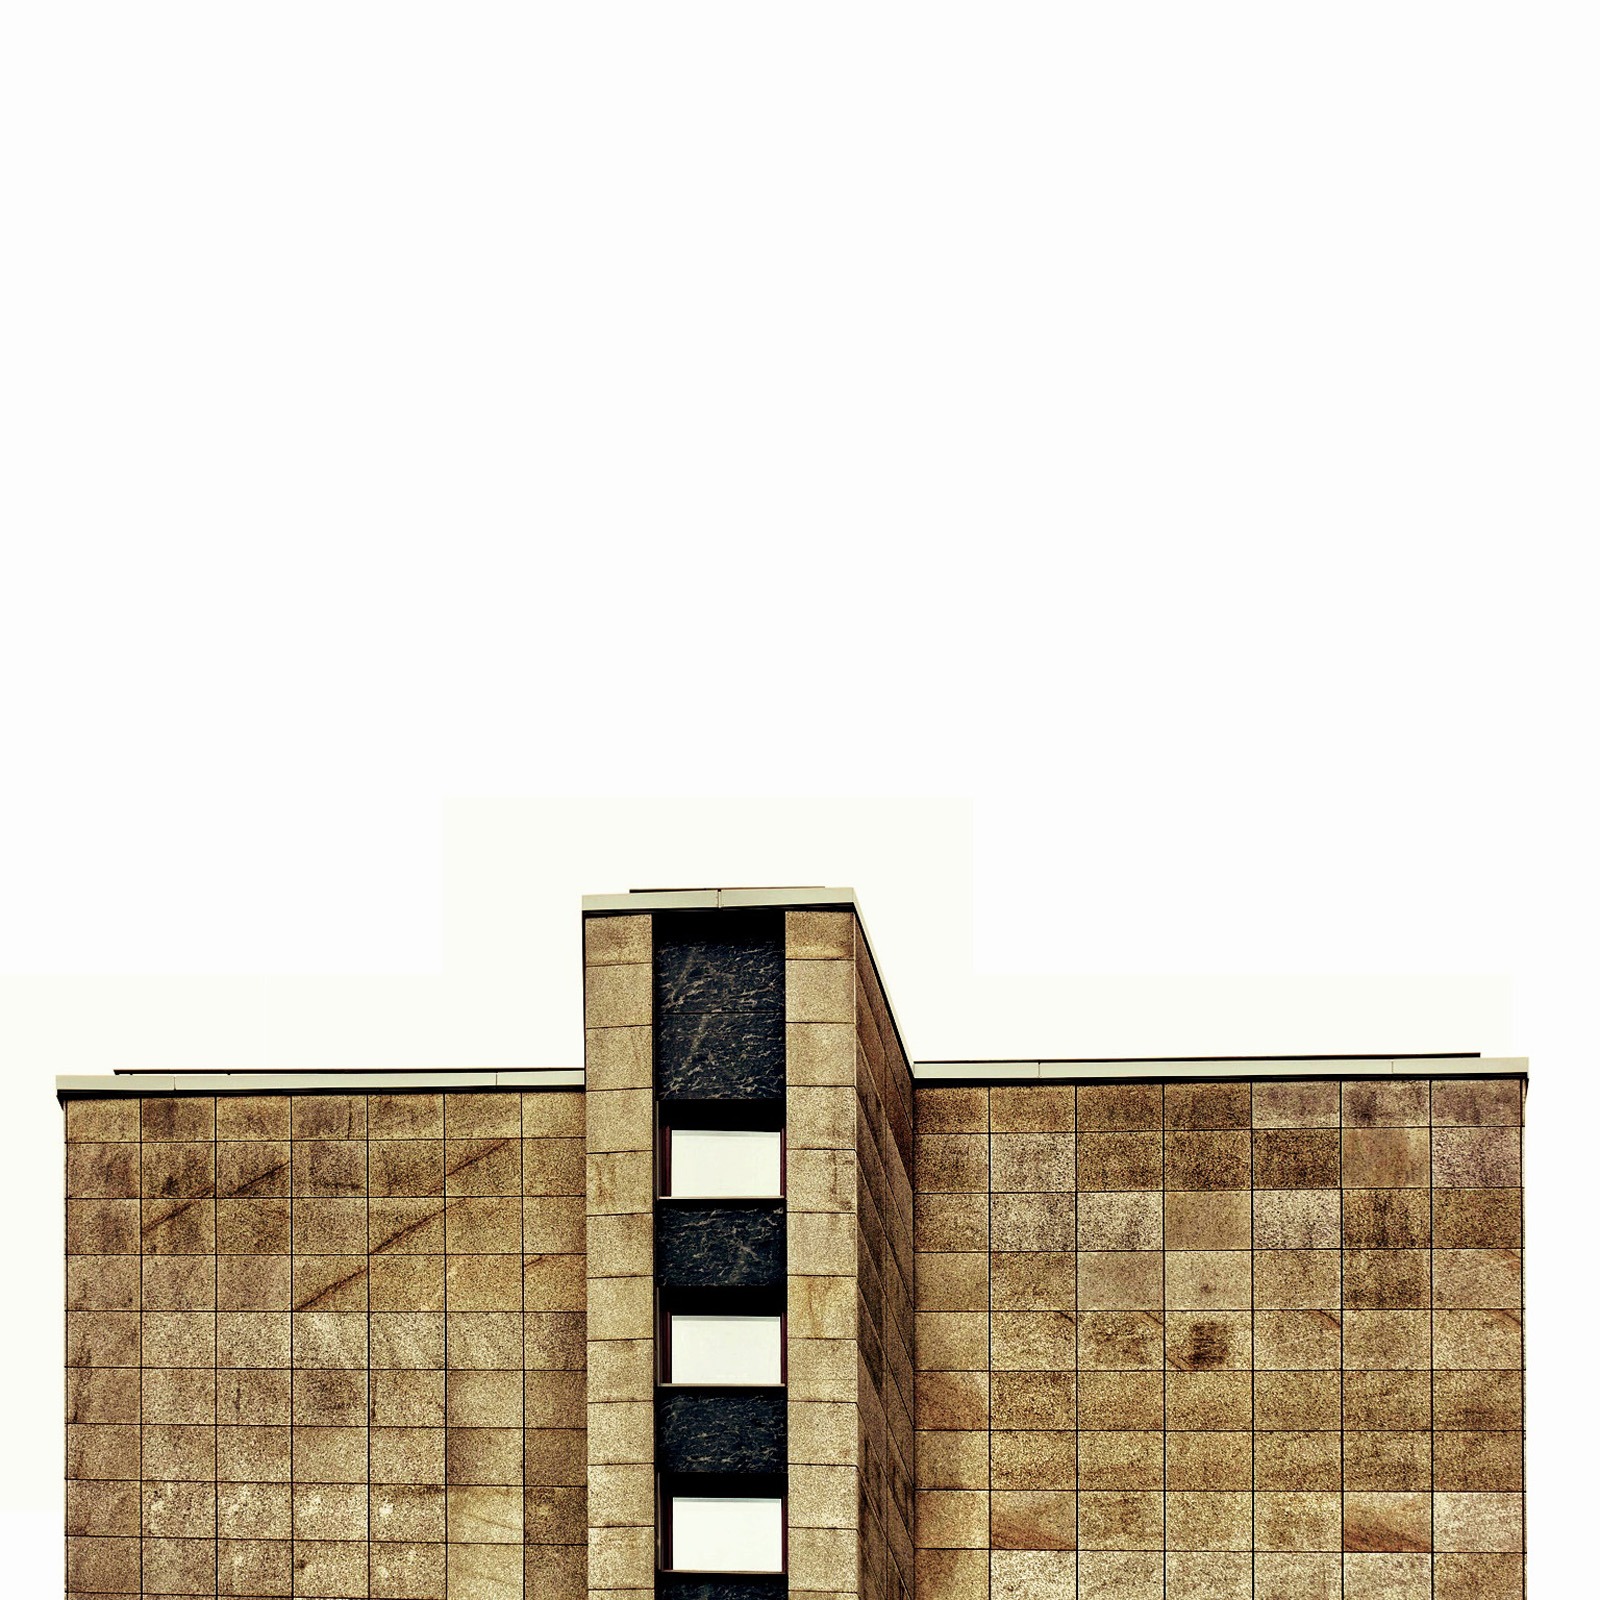
abstract, structure, wood, window, wall, facade, brick, design, hauswand, flooring